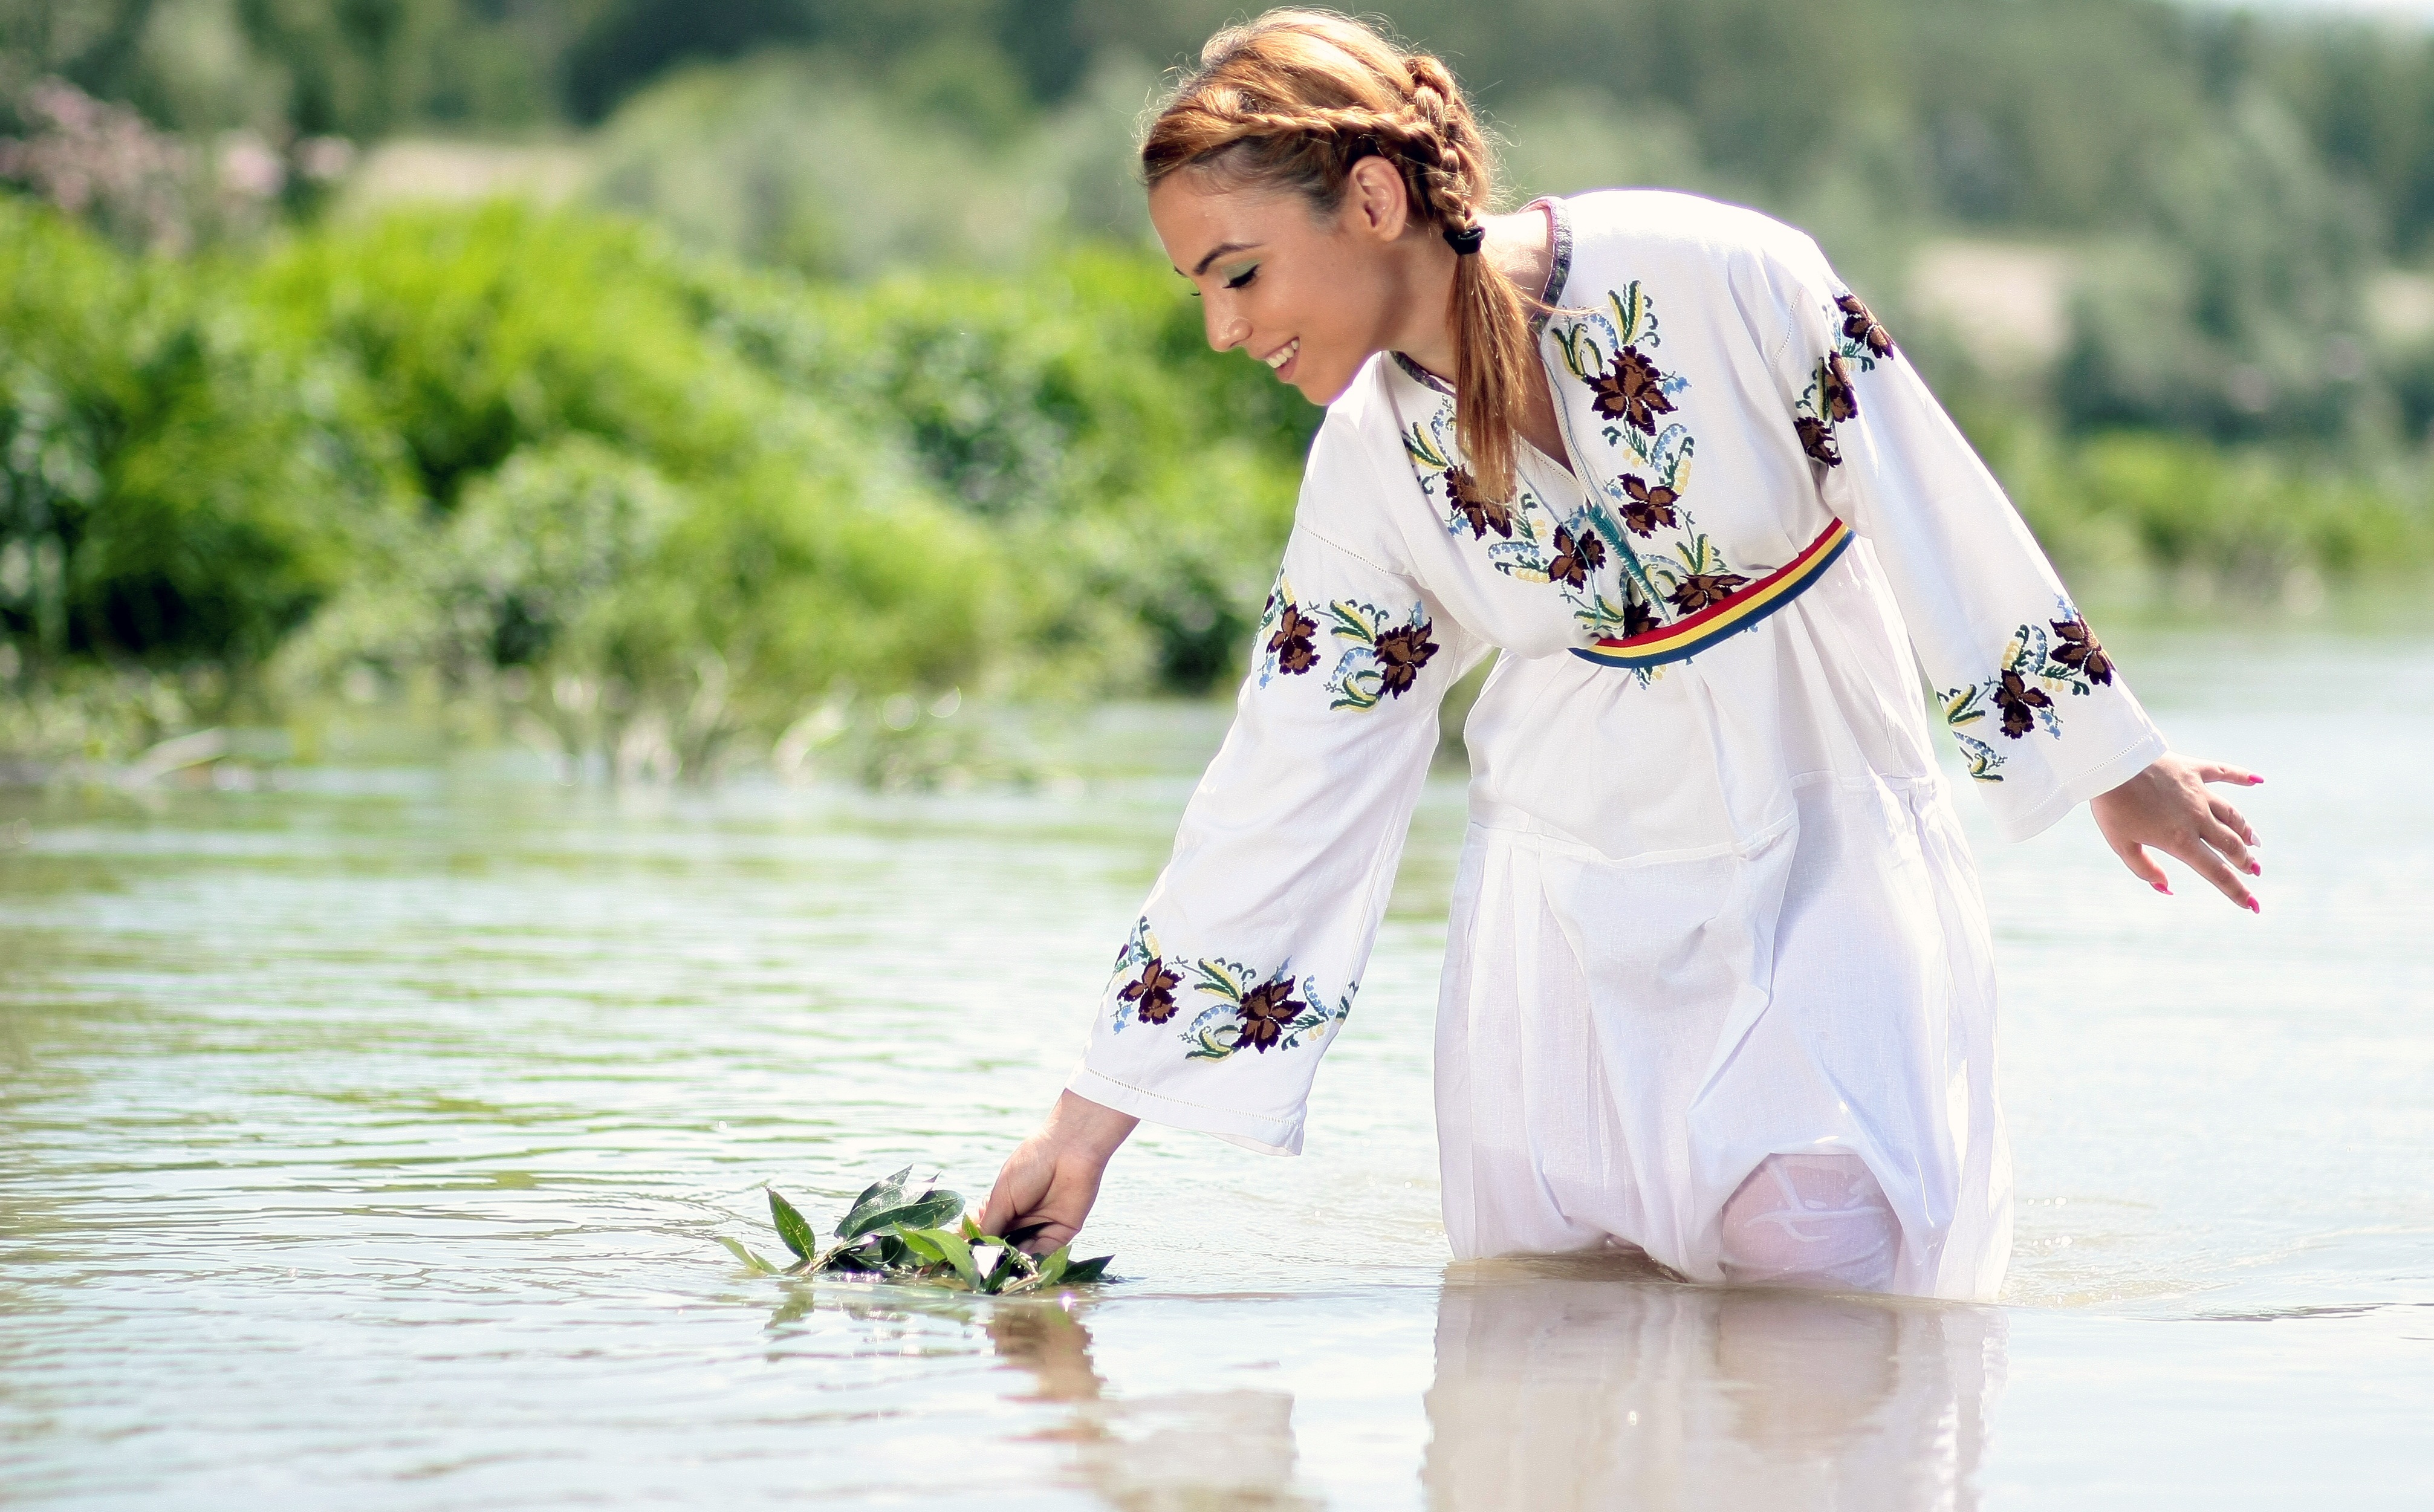
water, suit, girl, spring, tradition, romanian, photo shoot, peasant woman, dragaica